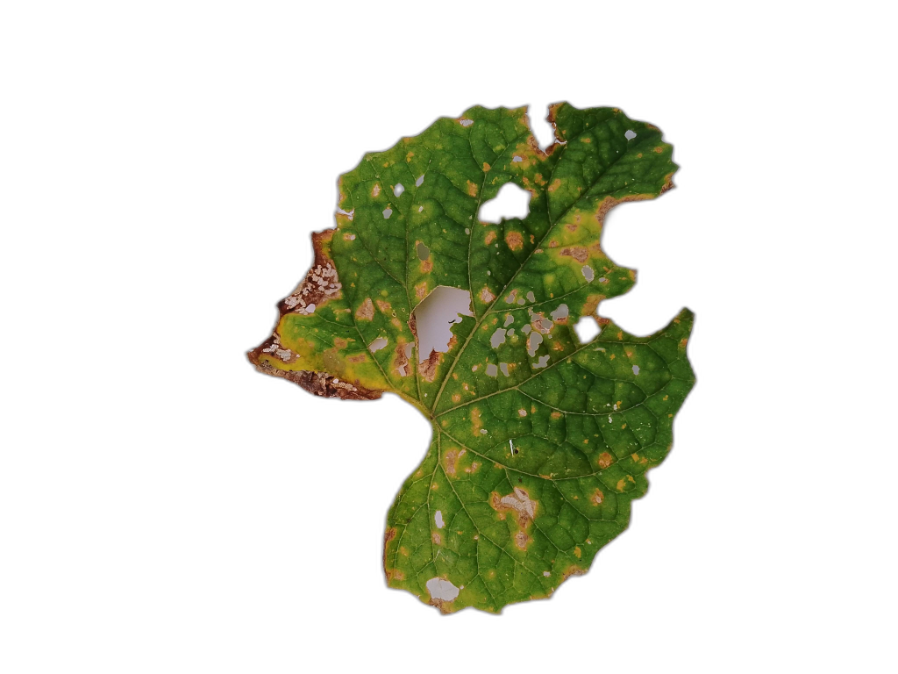
Crop: Zucchini
Label: Angular_Leaf_Spot